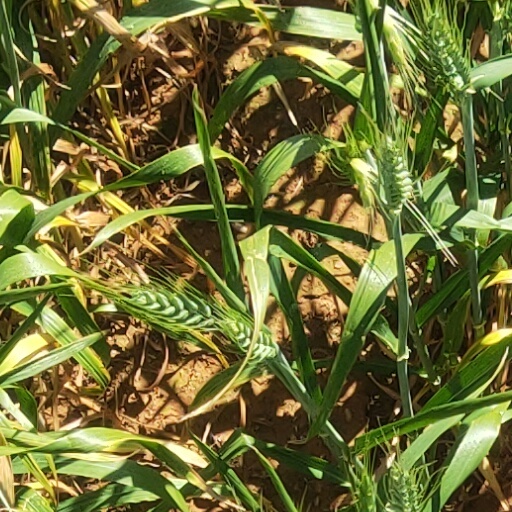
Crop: wheat